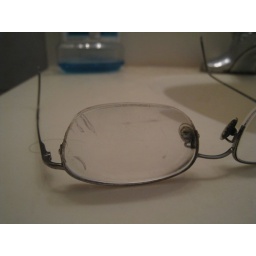
glasses took a hit. they hit the ground and the bottom of the lens cut my cheek directly below my left eye.